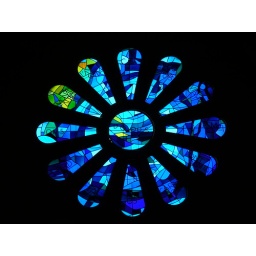
Stained glass windows in the Sagrada Familia